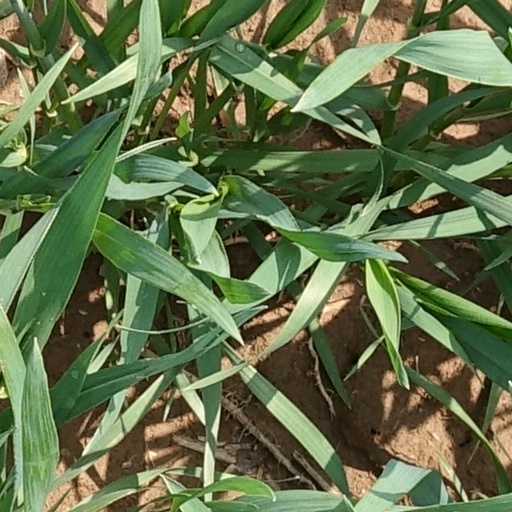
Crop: wheat